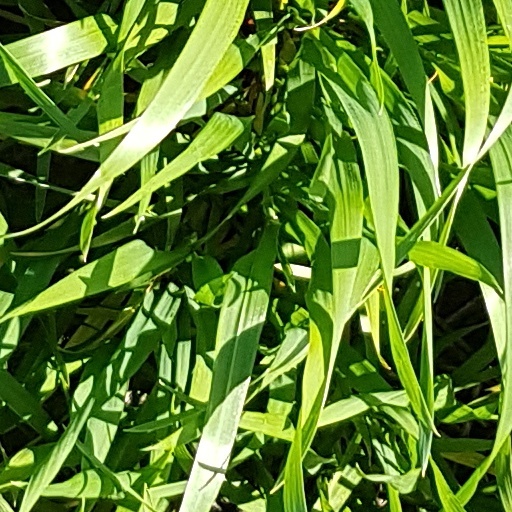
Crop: wheat